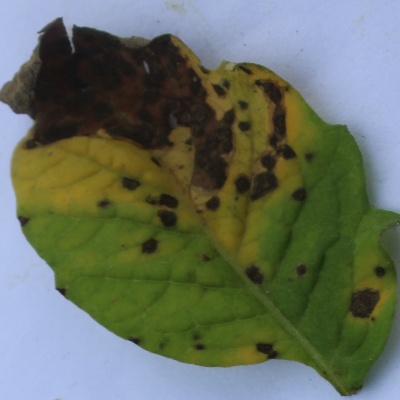
Crop: Tomato
Condition: verticulium wilt